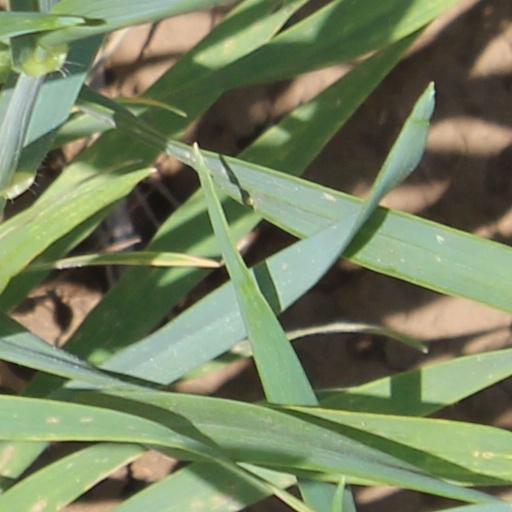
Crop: wheat